Free City of Frankfurt

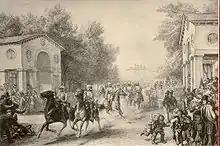
Occupation of Frankfurt by Prussia on 16 July 1866, pencil drawing by Heinrich Hasselhorst. Historical Museum, Frankfurt

On 16 July 1866 the undefended city was occupied by the Prussian Army under their General Eduard Vogel von Falckenstein, who immediately imposed strict reprisals on the town. Only one day later, on 17 July, a first payment of 5.8 million guilder was imposed on the town.